Gezirah Palace

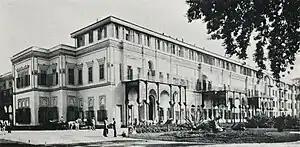
Ghezireh Palace, Zamalek district, Gezira Island, Cairo (1906 - as Hotel)

The Gezirah Palace was one of the Egyptian royal palaces of the Muhammad Ali Dynasty. It is located in the Zamalek district on Gezira Island in the Nile, just west of Downtown Cairo.